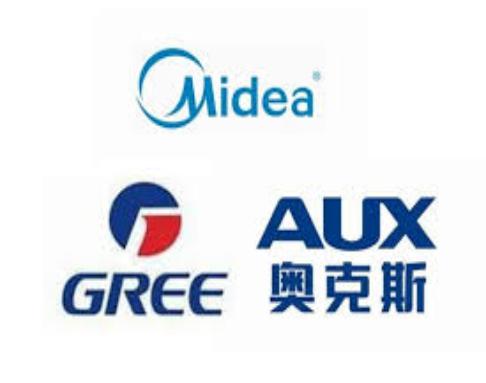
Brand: auxx-1
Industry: Electronic